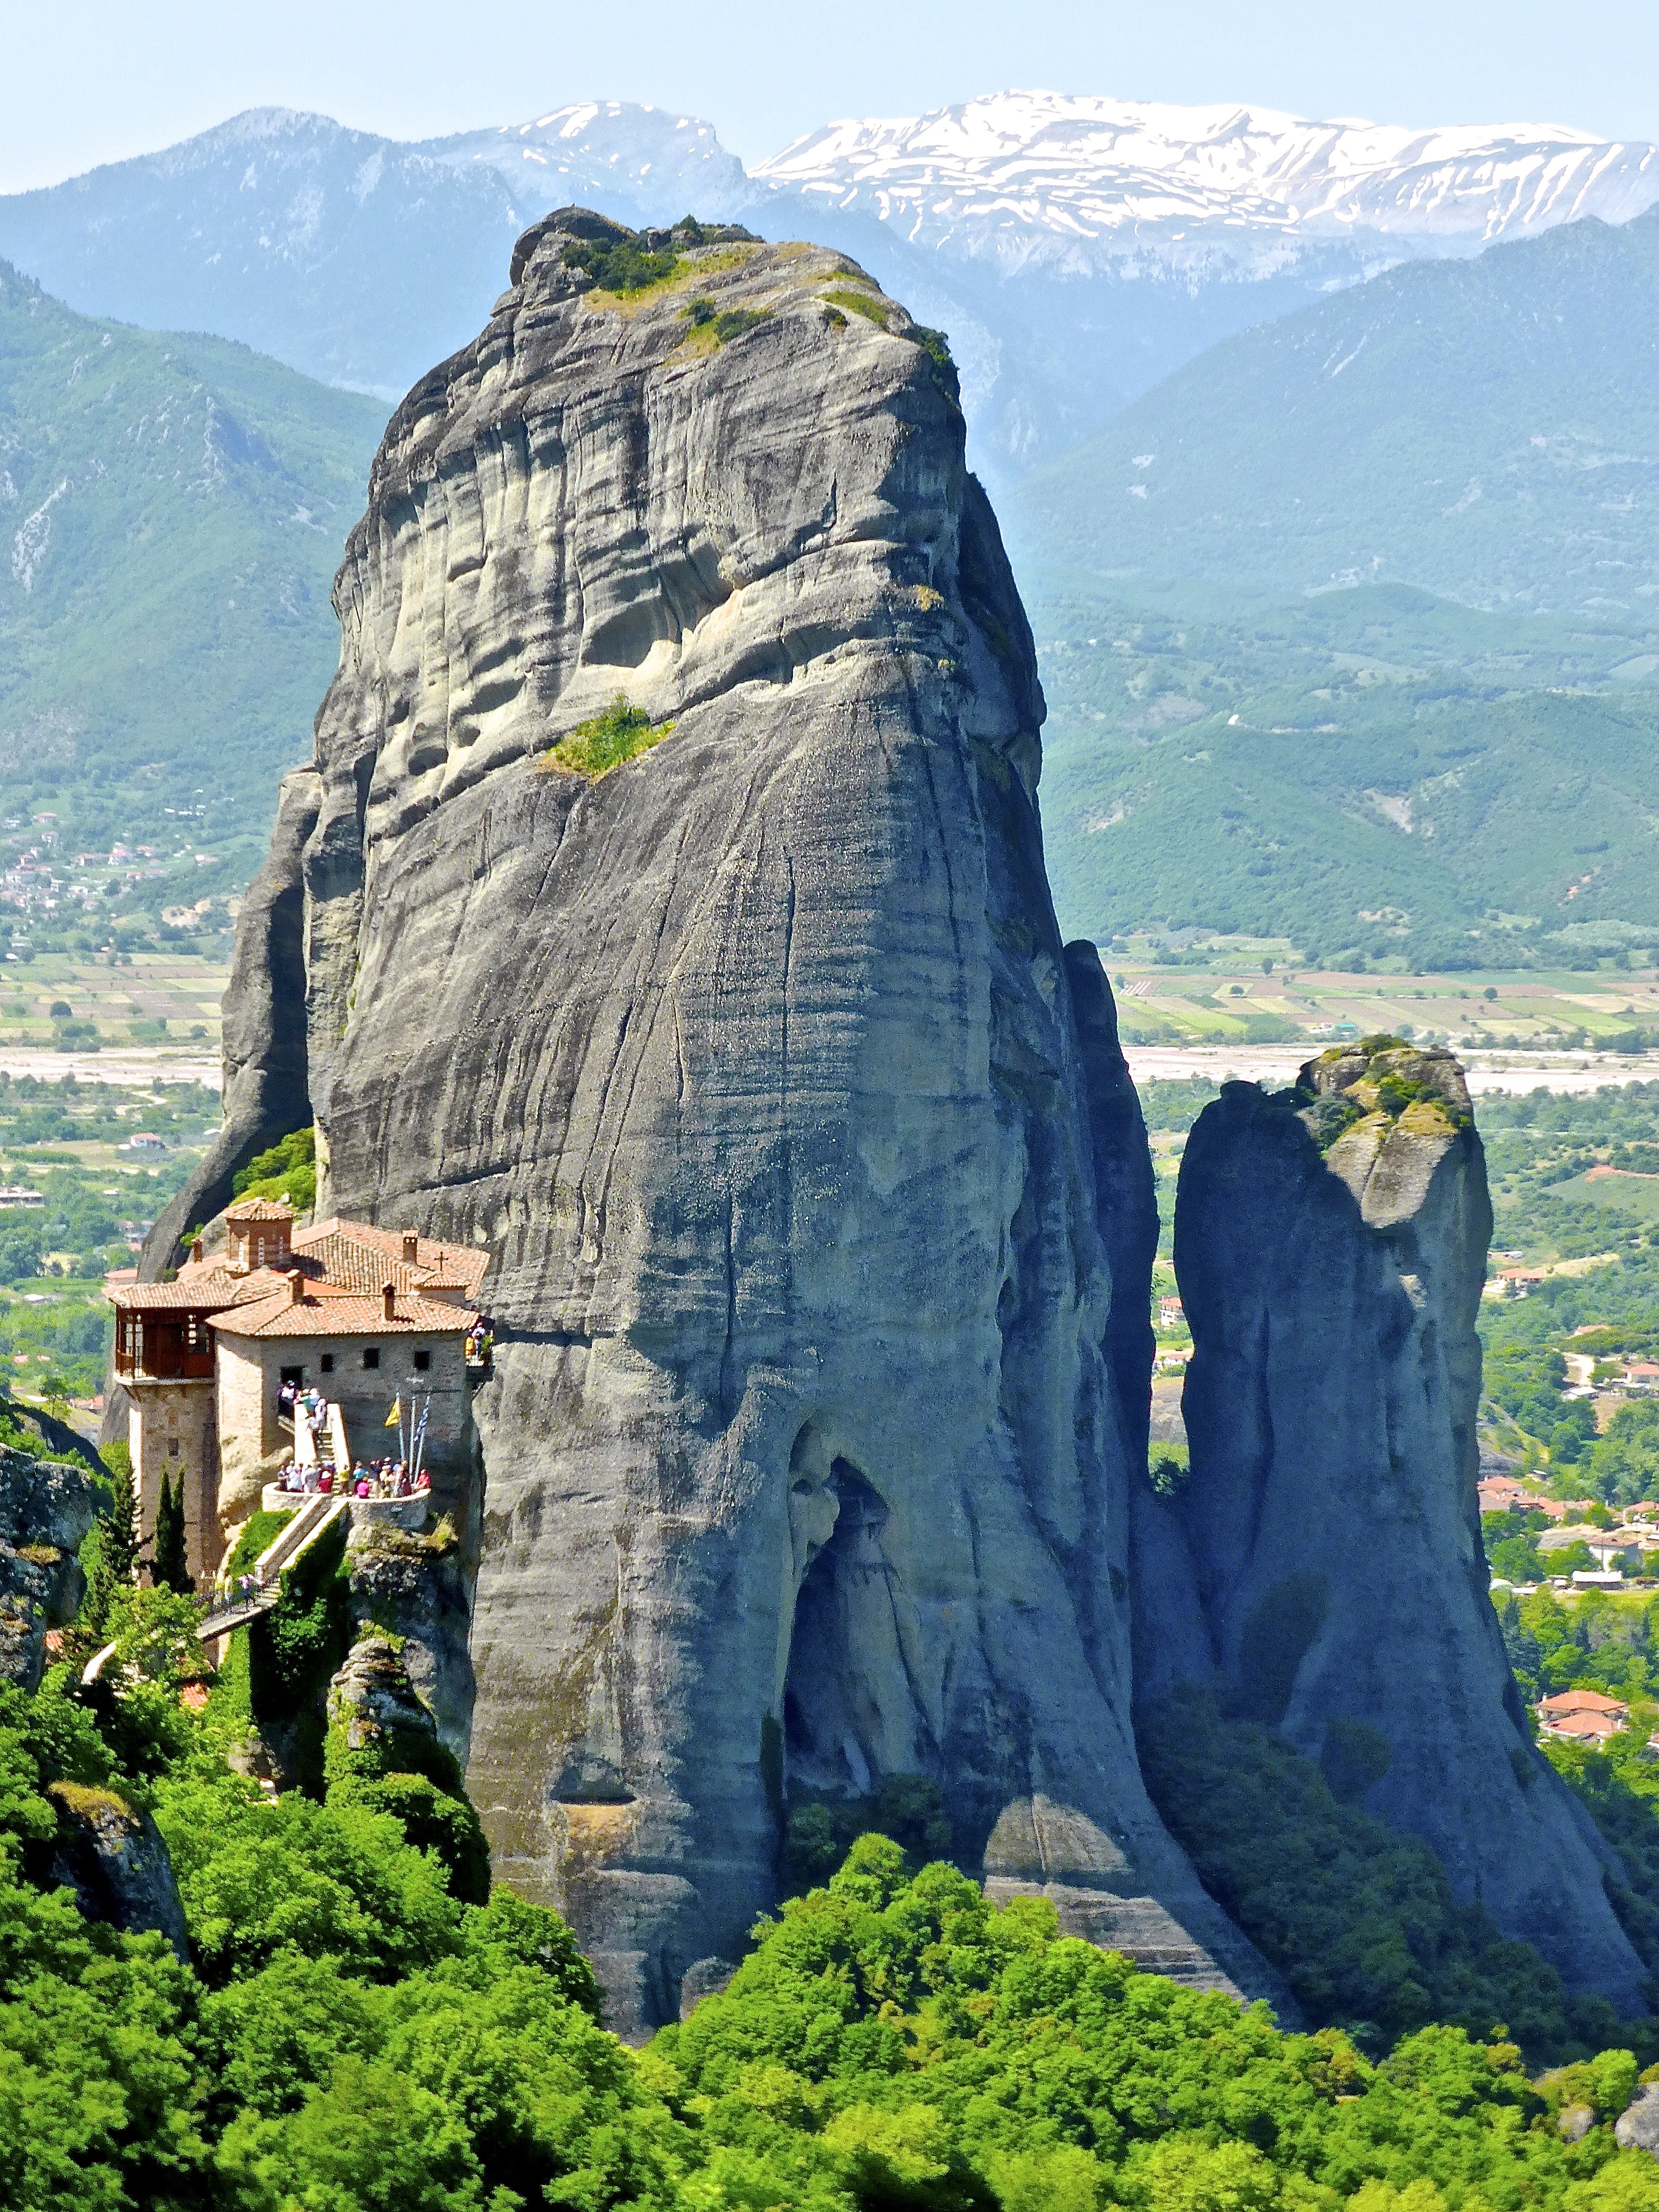
rock, mountain, valley, mountain range, stone, formation, cliff, arch, natural, park, landmark, tourism, terrain, national park, geology, badlands, monastery, boulder, greece, monolith, meteora, mountainous landforms